Offacolus

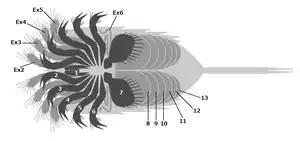
Ventral appendages of "Offacolus kingi", showing limb-like exopods (Ex2-5)

Similar to "Dibasterium", "Offacolus" possess limb-like exopods (outer limb branches) on appendage II to V, a character suggest to be plesiomorphic (observable in the putative stem-chelicerate taxon Habeliida) and lost within the prosomapod clade.